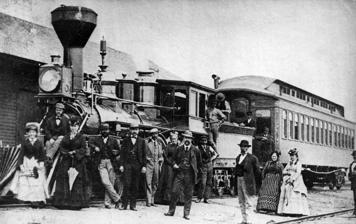
Building: Breckenridge station
Country: United States of America
Year built: 1901
Former train station in Minnesota Breckenridge, MN Inter-city rail station The previous Breckenridge station, in 1871 General information Location 317 Minnesota Avenue, Breckenridge , Minnesota 56520 Coordinates 46°15′46″N 96°35′22″W / 46.262895°N 96.589430°W / 46.262895; -96.589430 Line(s) BNSF Morris Subdivision History Opened 1901 Closed October 1, 1979 Former services Preceding station Amtrak Following station Fargo toward Seattle or Portland Empire Builder Morris toward Chicago Preceding station Great Northern Railway Following station Wahpeton toward Seattle Main Line Doran toward St. Paul The Breckenridge station of Breckenridge, Minnesota was built in 1901, serving the Great Northern Railway and successor Burlington Northern until 1971. Thereafter, passenger service continued under Amtrak, but with only a single route through Breckenridge, the Empire Builder .  After the North Coast Hiawatha , which ran on the former Northern Pacific Railway line from Minneapolis to Fargo, ended service in 1979, the Empire Builder moved to that corridor. References